Abane Ramdane

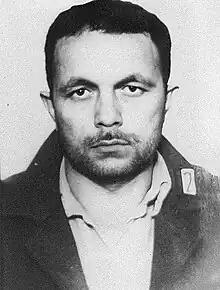

Abane Ramdane (June 10, 1920 – December 26, 1957) was an Algerian political activist and revolutionary. He played a key role in the organization of the independence struggle during the Algerian war. His influence was so great that he was known as "the architect of the revolution". He was also the architect of the Congress of Soummam in Bejaia in 1956 and was very close to Frantz Fanon.